Alexey Kurakin

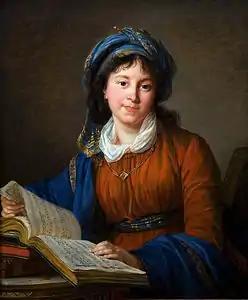
"Portrait of Natalia Kurakina" by Elisabeth Vigee-Lebrun, 1797.

Before his marriage, Kurakin was in love with Countess Ekaterina Ivanovna Chernysheva (1766-1830), but her father Count Ivan Chernyshyov considered a marriage to Prince Kurakin to be disadvantageous, especially since the latter was out of favour with Catherine II for his friendship with Grand Prince Pavel Petrovich. Chernysheva later married a handsome colonel Fyodor Fedorovich Vadkovsky (1756-1806).